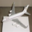
Label: airplane